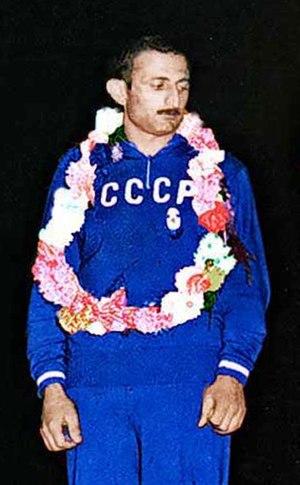
Vakhtang Balavadze est un lutteur soviétique puis géorgien spécialiste de la lutte libre.